Maternal behavior in vertebrates

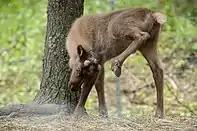

Precocial young are born with a highly developed sensory and motor system. At birth they are able to see, hear, and most can walk or will learn to walk within the first few days after birth. The females in these species have adapted to be able to recognize their own young, which allows them to be selective about who they choose to care for. They will reject other young who try to nurse from them. The primary focus of these species is to develop an exclusive relationship with their young which allows for the resources and energy expenditure of the mother to be optimized by the offspring and not wasted on other young. This is essential for their success and fitness.